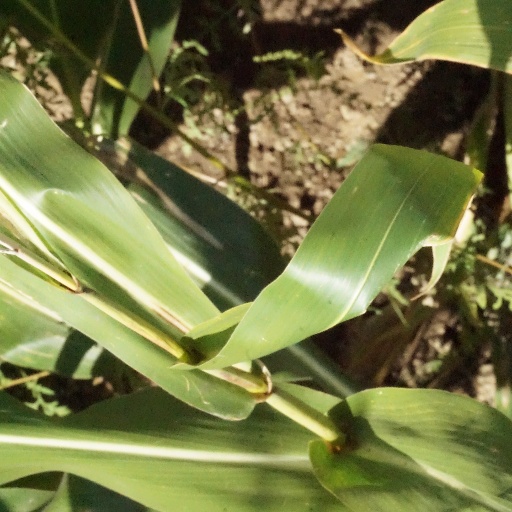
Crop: maize; corn